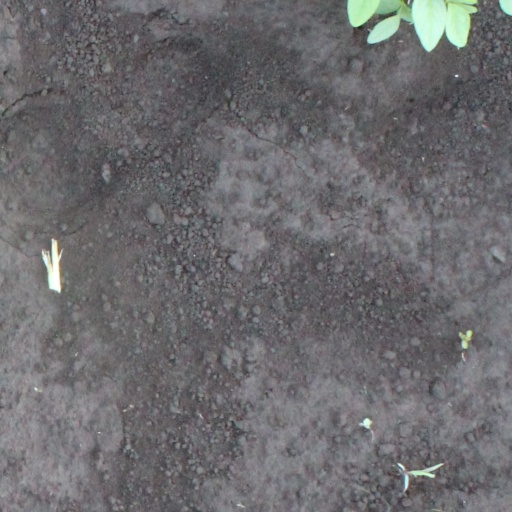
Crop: soybean